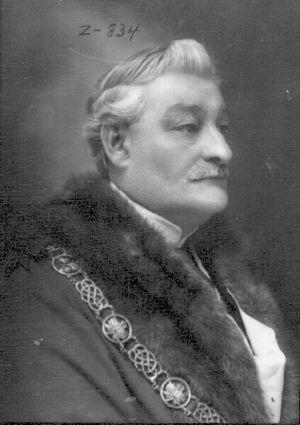
Voici une liste de Montréalais célèbres ou s'étant démarqués dans leur domaine de compétence, par ordre alphabétique :
Médéric Martin, né le 22 avril 1869 et mort le 12 juin 1946 à Montréal, est un homme politique québécois. Il est, entre autres, maire de Montréal de 1914 à 1924 et de 1926 à 1928.